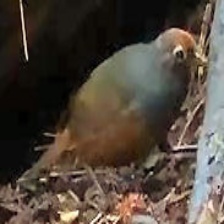
Species: BLACK THROATED HUET
Scientific name: PTEROPTOCHOS TARNII